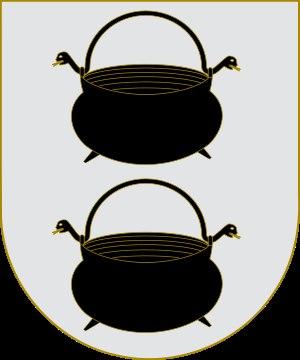
La famille de Lara puis Manrique de Lara, est une ancienne famille noble espagnole, originaire du Royaume de Castille.